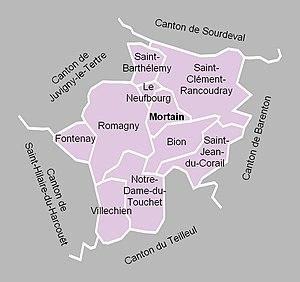
Carte du canton de Mortain en 2012.
Le canton de Mortain est une ancienne division administrative française, située dans le département de la Manche et la région Basse-Normandie.